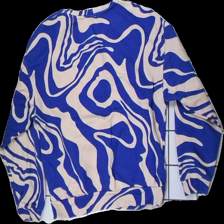
View: back
Type: Sweater
Category: Ladies
Brand: Bershka (Zara)
Colors: Blue, Beige
Material: 80% cotton, 20% polyester
Pattern: Other
Cut: Regular
Size: XS
Season: All
Price range: 50-100
Recommended usage: Repair
Description: Blue/beige sweater